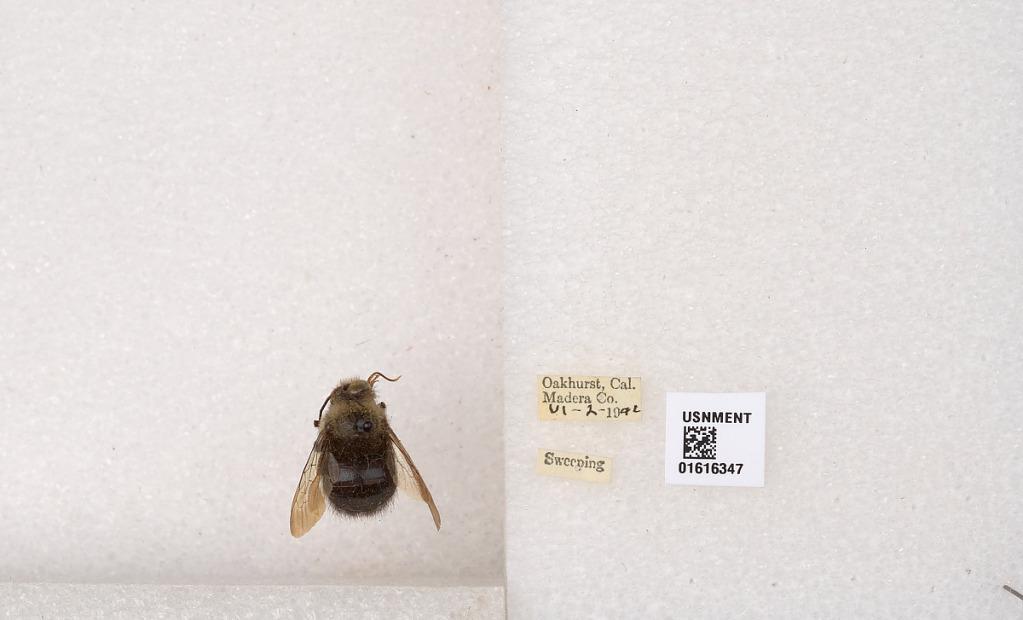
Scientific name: Xylocopa (Notoxylocopa) tabaniformis orpifex Smith
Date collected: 1942-6-2
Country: United States
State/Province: California
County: Madera
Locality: Oakhurst
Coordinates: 37.328, -119.649